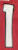
Number: 1